Tokombéré

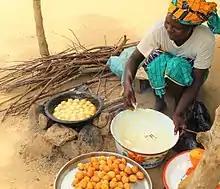
A woman preparing doughnuts

Tokombéré is a town and commune in Cameroon. The town has approximately 10,000 inhabitants and the commune approximately 80,000. Surrounded by rocky hills, Tokombéré is a crossroads for multiple ethnic groups, including the Mada, Muyang, and Zulgo tribes. The town's religious makeup is nearly equal among Christians, Muslims, and animists. The town's development began in large part with the arrival of a priest from southern Cameroon, Baba Simon, in 1959. The Catholic mission remains an important and central location in Tokombéré, with its hospital, high school, elementary school, women's center, youth center, farmer's center, and more.